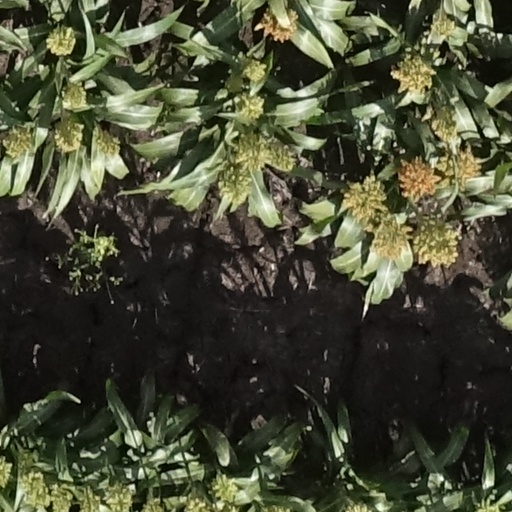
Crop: sorghum